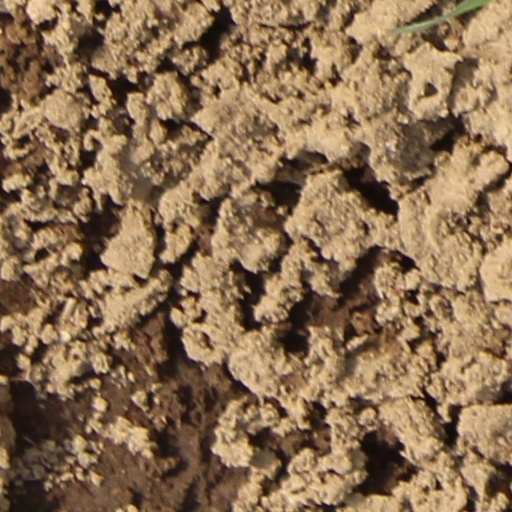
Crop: wheat